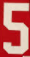
Number: 5